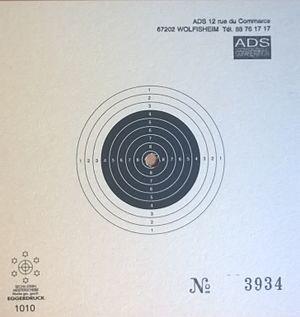
cible de carabine 10m avec un 10.
Le tir sportif comprend des disciplines, gérées en France par la Fédération Française de Tir et, au niveau mondial, par différentes fédérations internationales parmi lesquelles l'International Shooting Sport Federation pour les disciplines Olympiques, l'International Practical Shooting Féderation pour le tir sportif de vitesse ou l'International Crossbow Shooting Union pour l'arbalète.